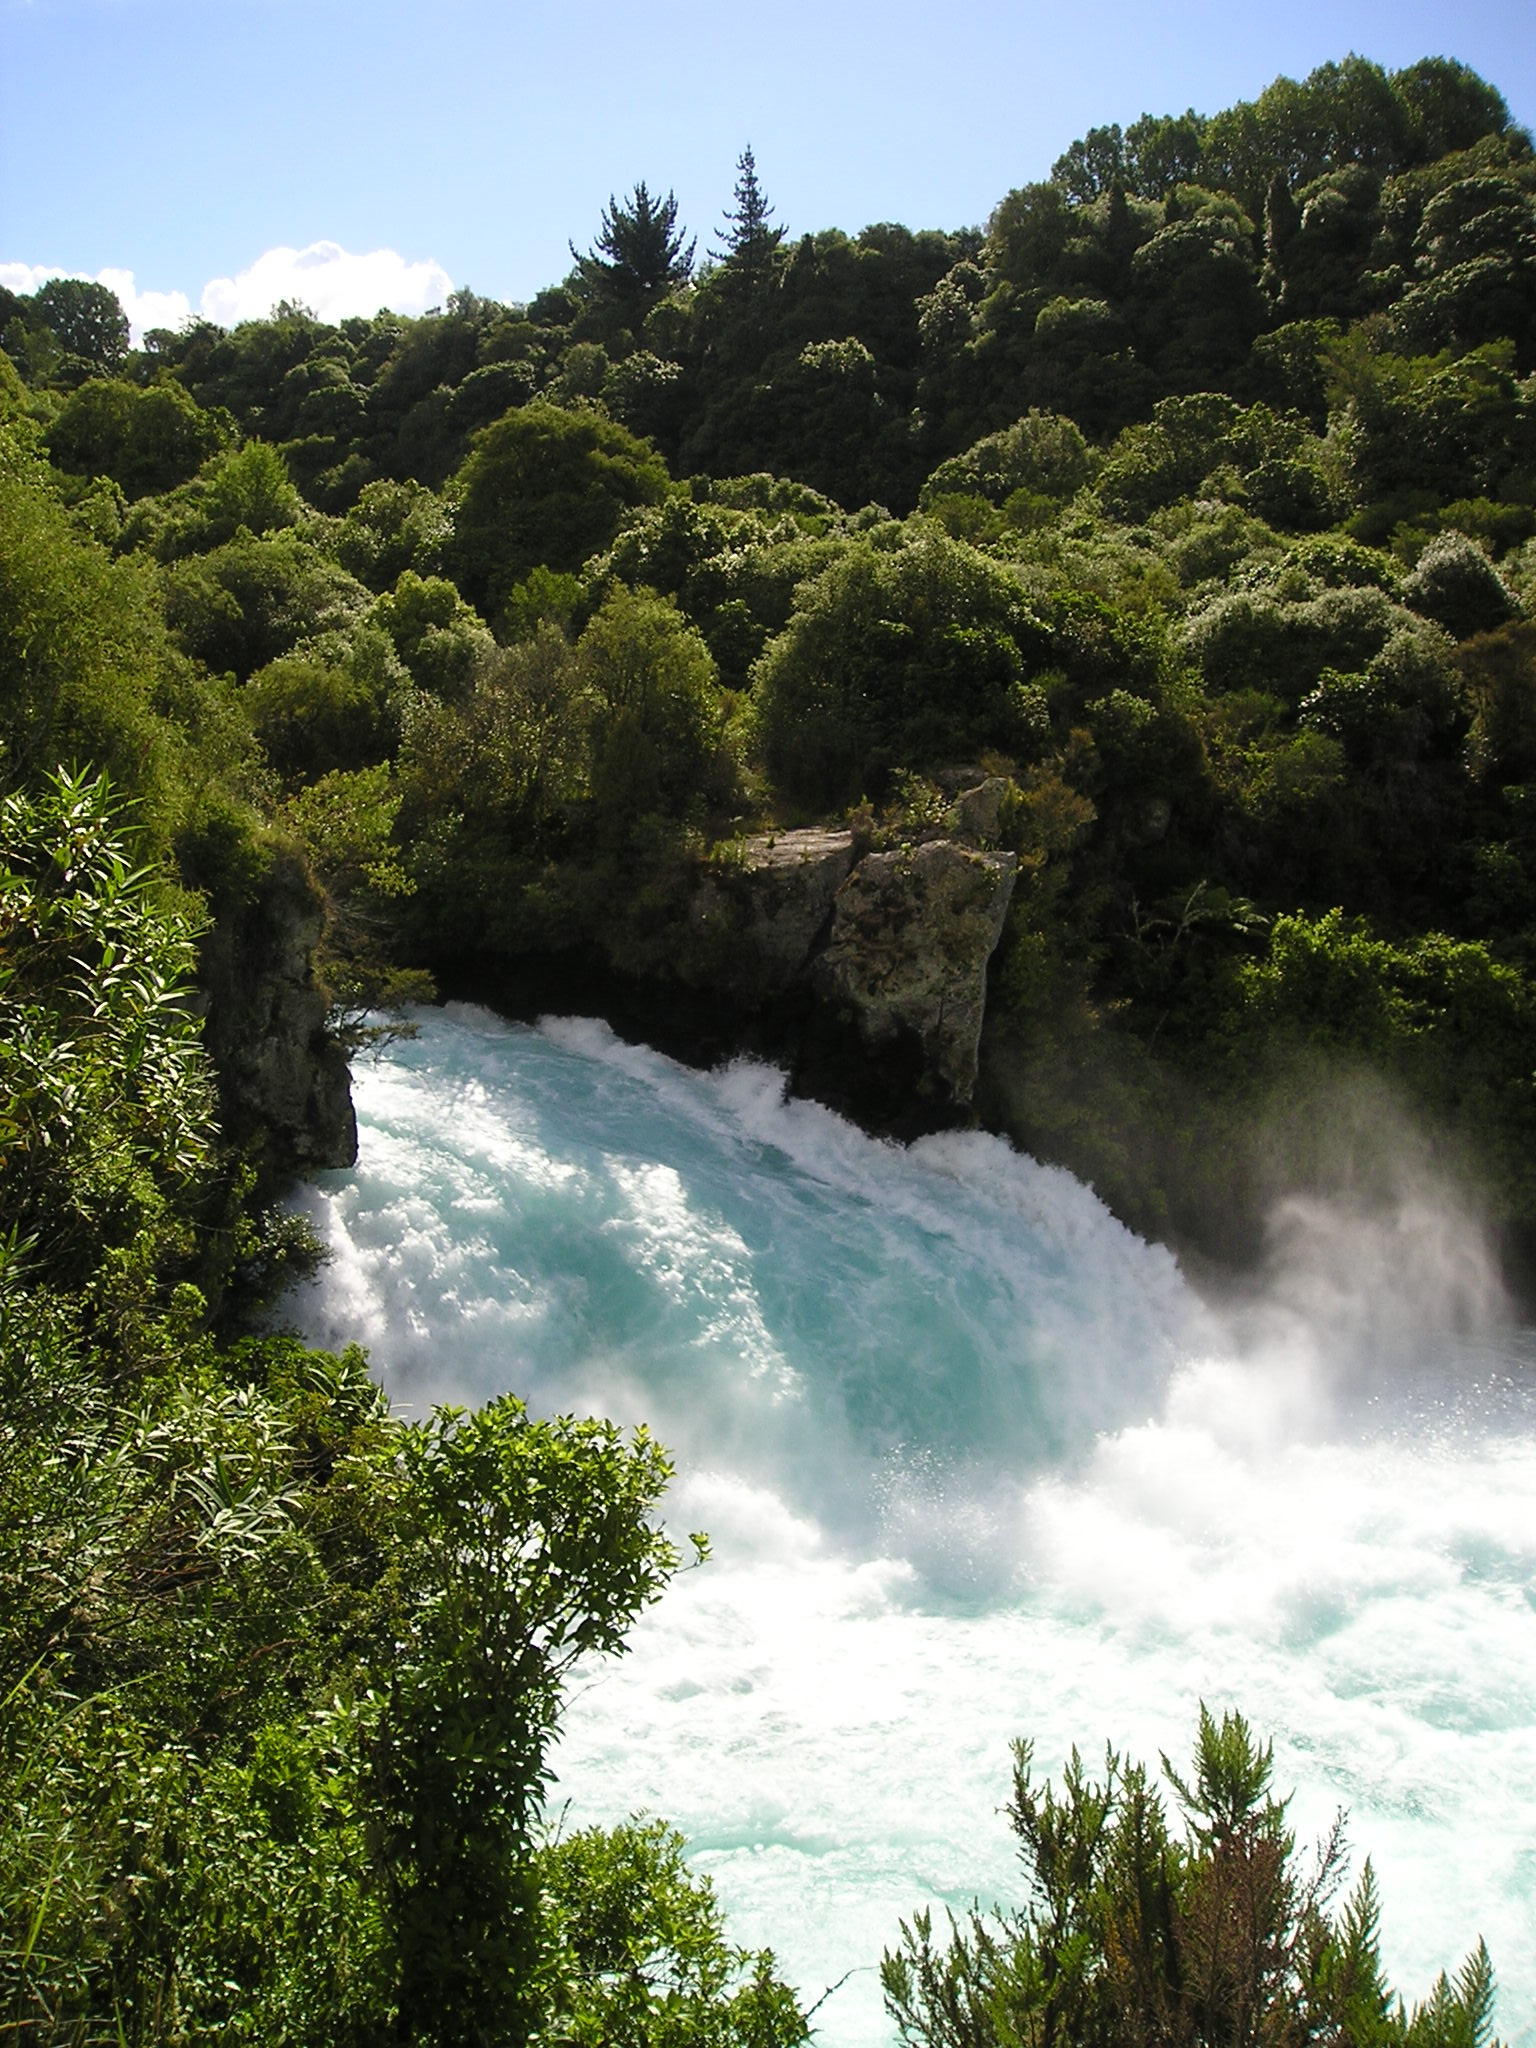
tree, water, nature, forest, waterfall, river, stream, jungle, rapid, body of water, rainforest, new zealand, water feature, force